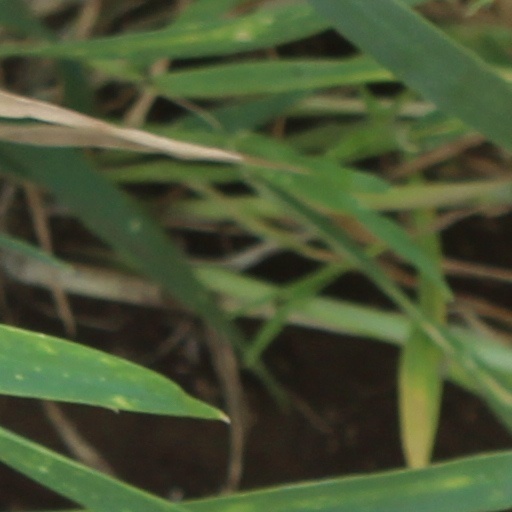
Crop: wheat